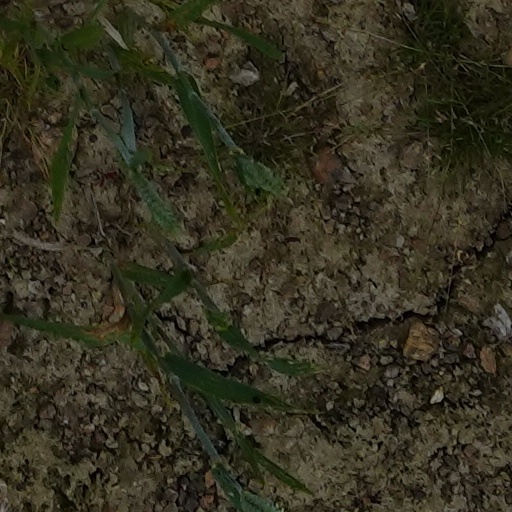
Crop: wheat